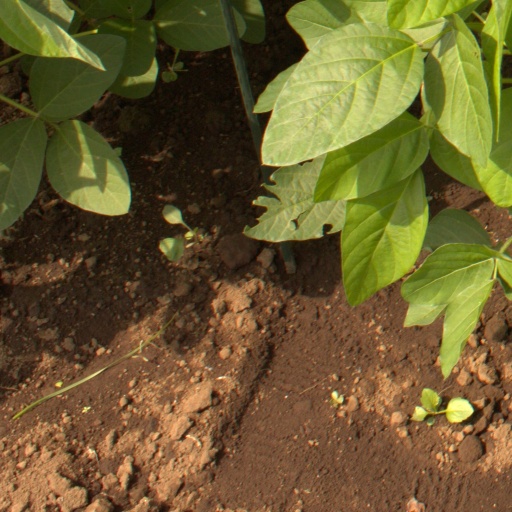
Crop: soybean